Post-classical history

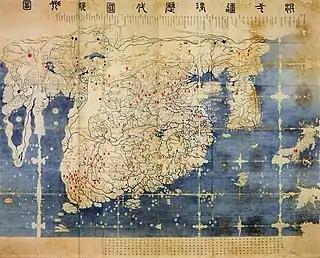
The Korean Kangnido, inspired by Da Ming Hunyi Tu, showing East Asian knowledge of world geography.

From the 8th century onward, Southeast Asia stood to benefit from the trade taking place between South Asia and East Asia, numerous kingdoms arose in the region due to the flow of wealth passing through the Strait of Malacca. While Southeast Asia had numerous outside influences including Indian and Chinese Civilization, local cultures strove to cement their own unique identities. North Vietnam (known as Dai Viet) was culturally closer to China for centuries due to conquest.